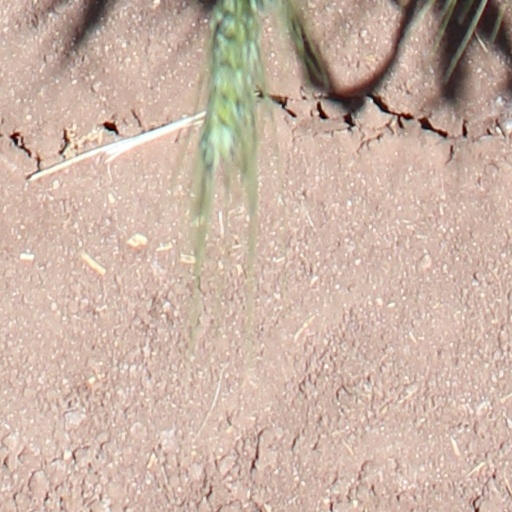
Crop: wheat